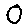
Label: 0